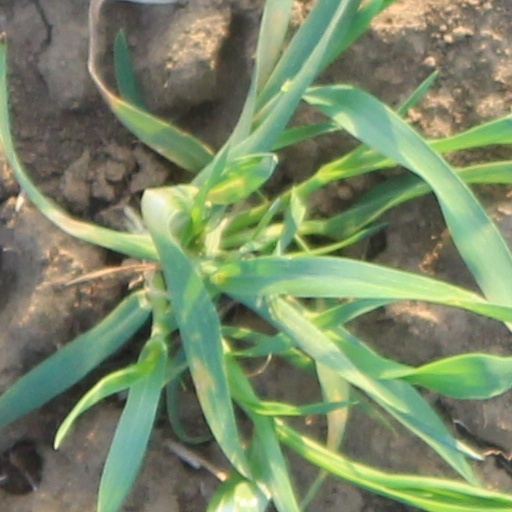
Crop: wheat